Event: Nepal Earthquake
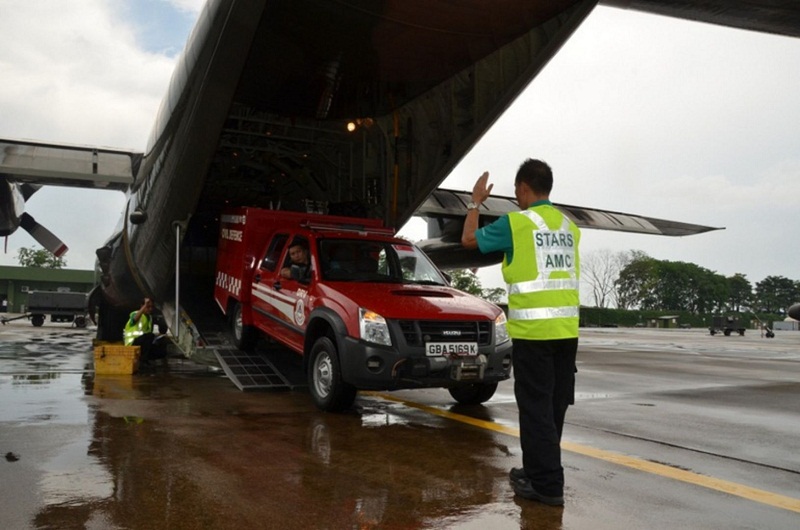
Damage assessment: no_damage